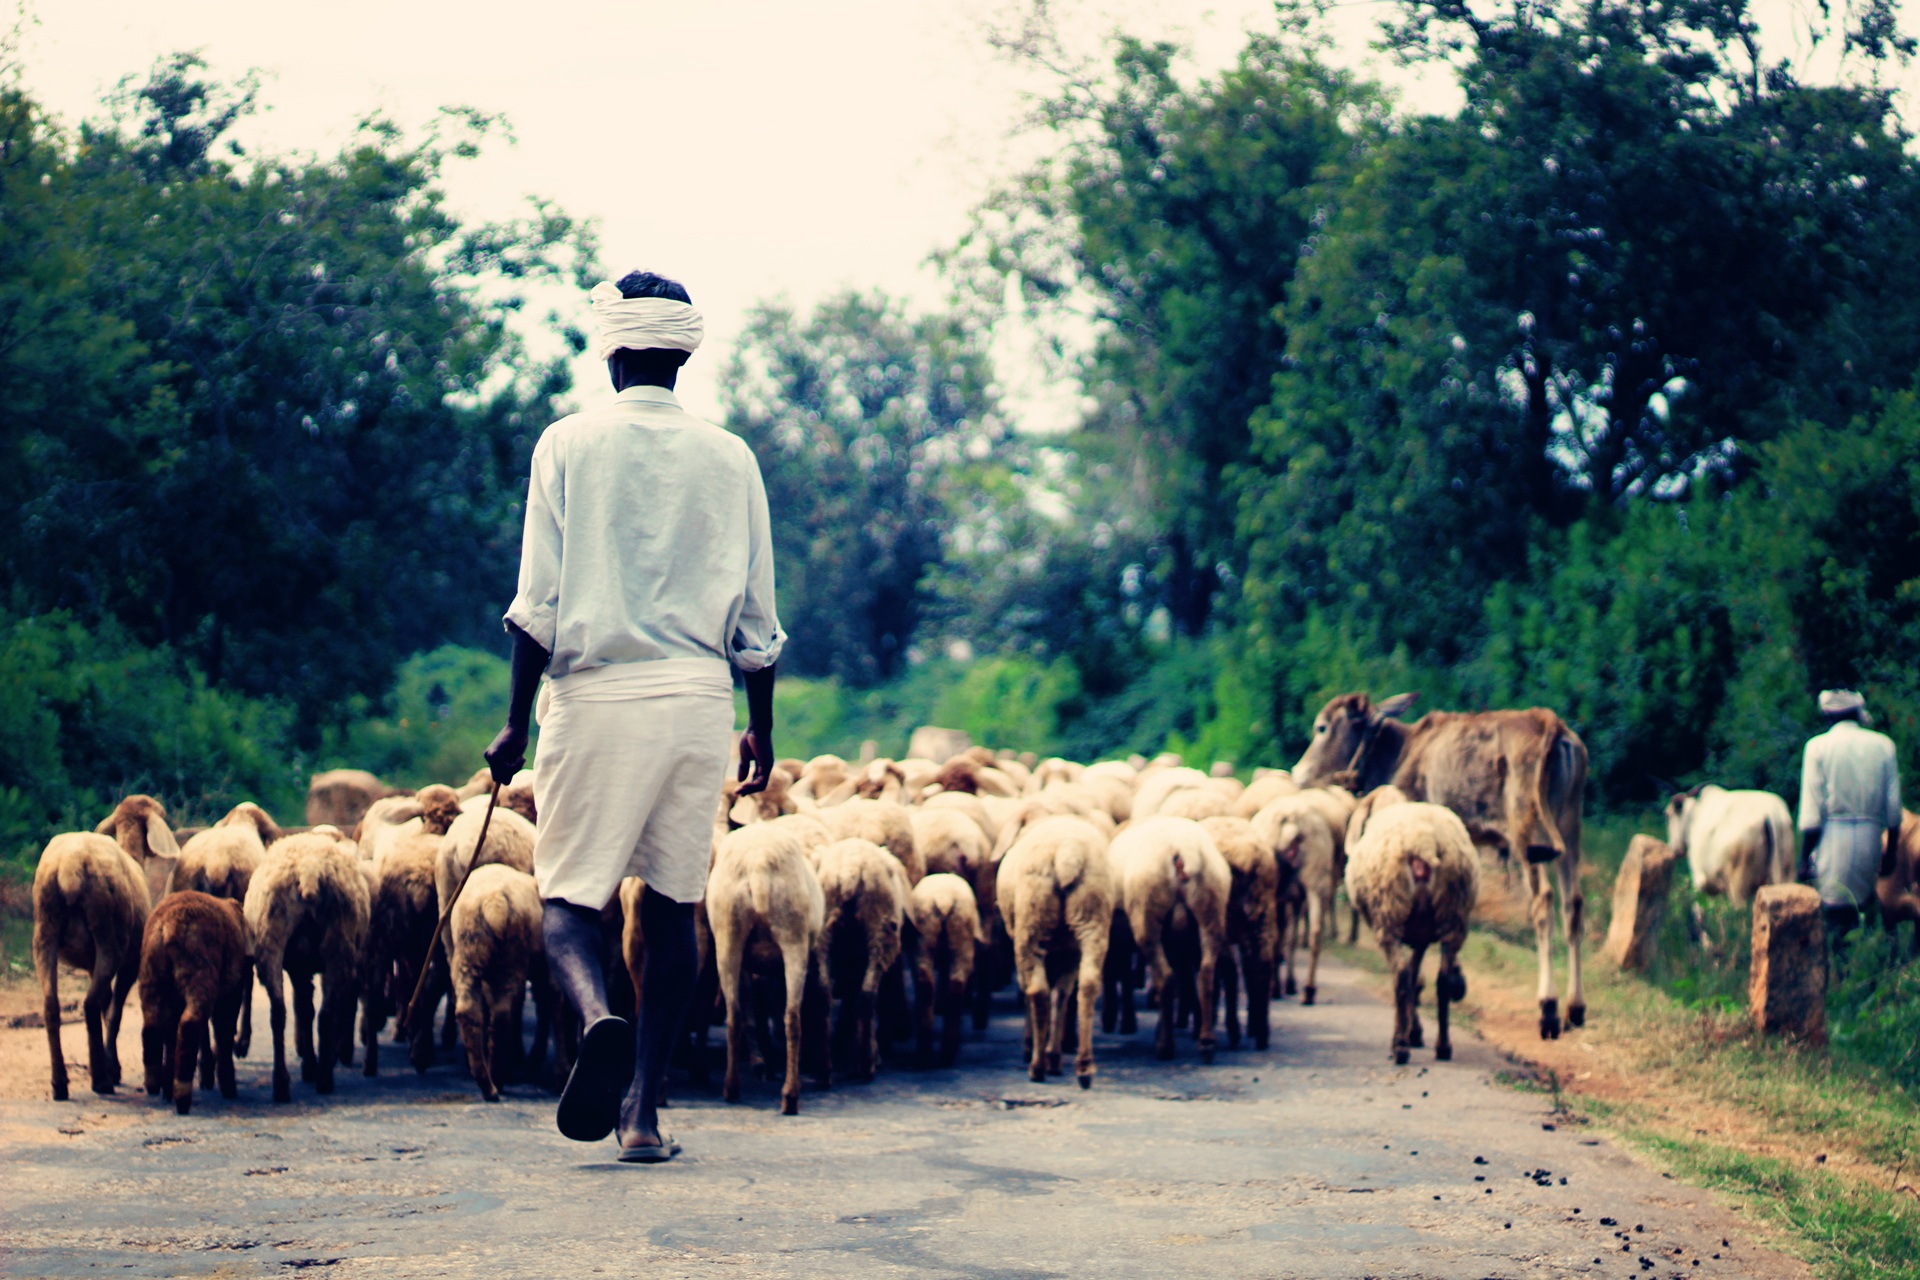
tree, nature, forest, field, countryside, animal, wildlife, wild, rural, herd, pasture, grazing, agriculture, shepherd, rural area, goatherd, cattle like mammal